Punching machine

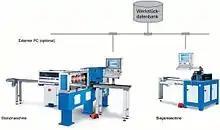
Shared network connecting machines, PC workstations, internet, etc.

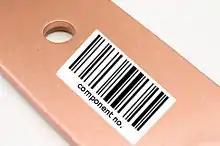
Labeling of the workpiece, connection to work schedule program fetch per barcode

A lot of organizational effort and interface management is saved, if the CNC punch press is connected to the previous and subsequent process. For a connection to other machines and external workstations corporate interfaces have to be established.